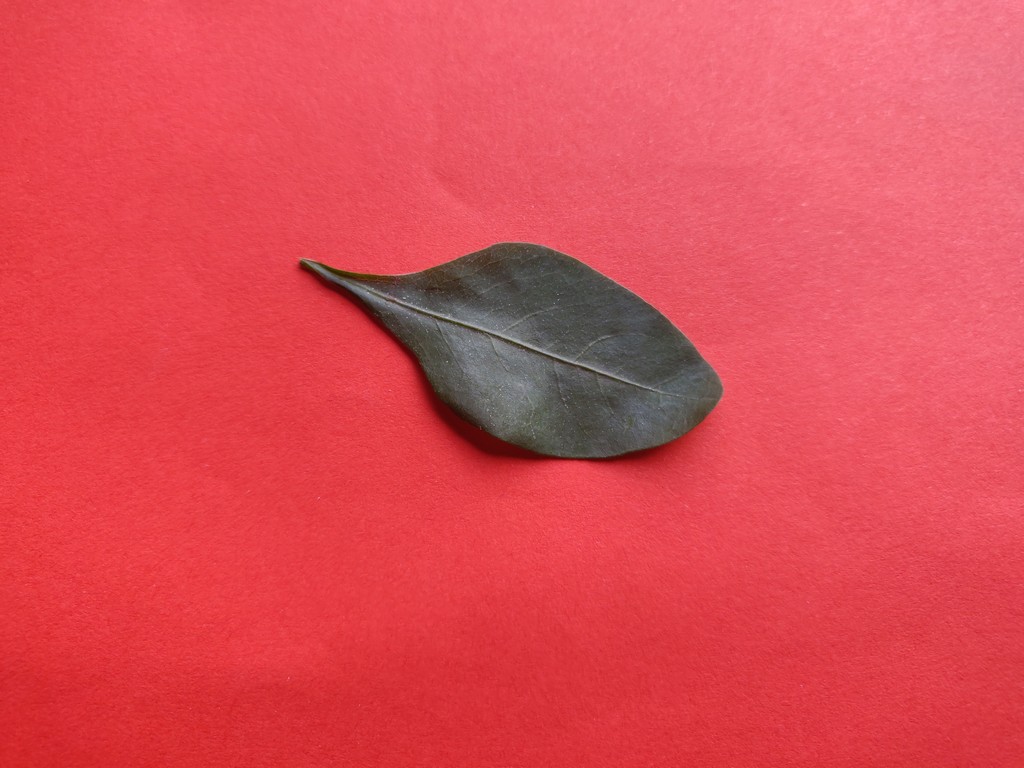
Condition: Healthy
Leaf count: single
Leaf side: front